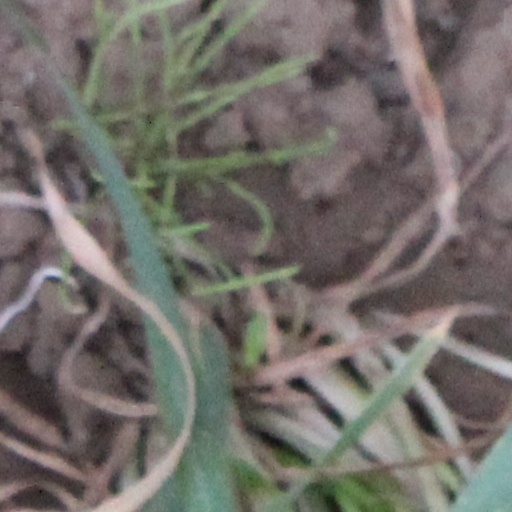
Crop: wheat